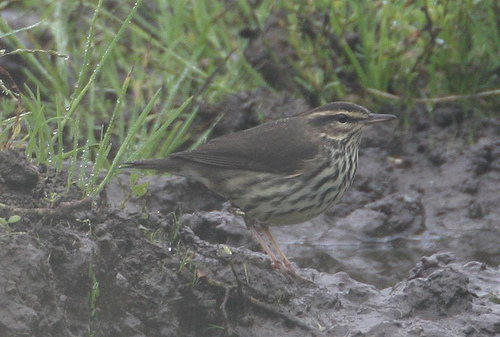
this bird has a white breast and belly with black stripes and orange larsi.
a medium sized bird that is gray with solid gray wings and striped gray rest of the body and head.
this bird has a black and white striped belly, long pointed bill and black secondaries.
black bird with black and white speckled puffed out belly and breast with a black pointed bill.
the bird has long feet, a black spotted white belly and breast, and grey feathers and head.
this bird has wings that are black and has a striped bellythe small bird has a brown eyebrow, a dark colored bill, and light colored feet.
this bird has wings that are black and has a white belly
this bird has a brown and white belly with a black beak and a brown nape.
this bird has wings that are black and has a white belly
Species: Northern Waterthrush